Loren Cass

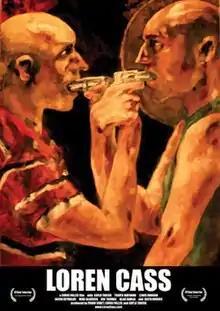

Loren Cass is a 2006 American drama film written and directed by Chris Fuller. The film is about adolescents coming to terms with their lives in St. Petersburg, Florida, following the riots that took place in 1996. "Loren Cass" took ten years to complete.